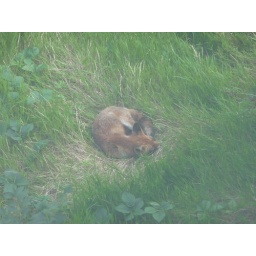
The sleeping fox.Looking for old photos to add when I spotted this one. Taken in August 2009.